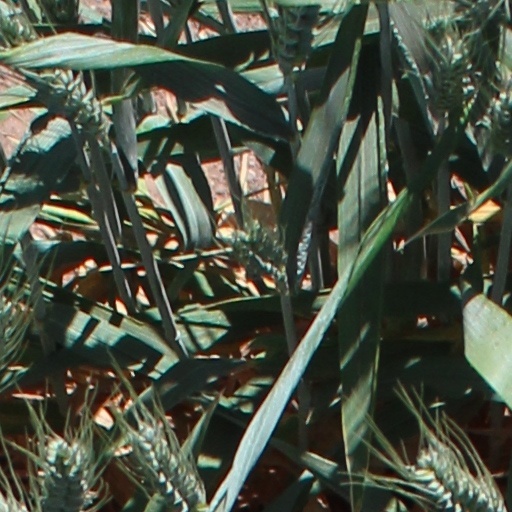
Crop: wheat